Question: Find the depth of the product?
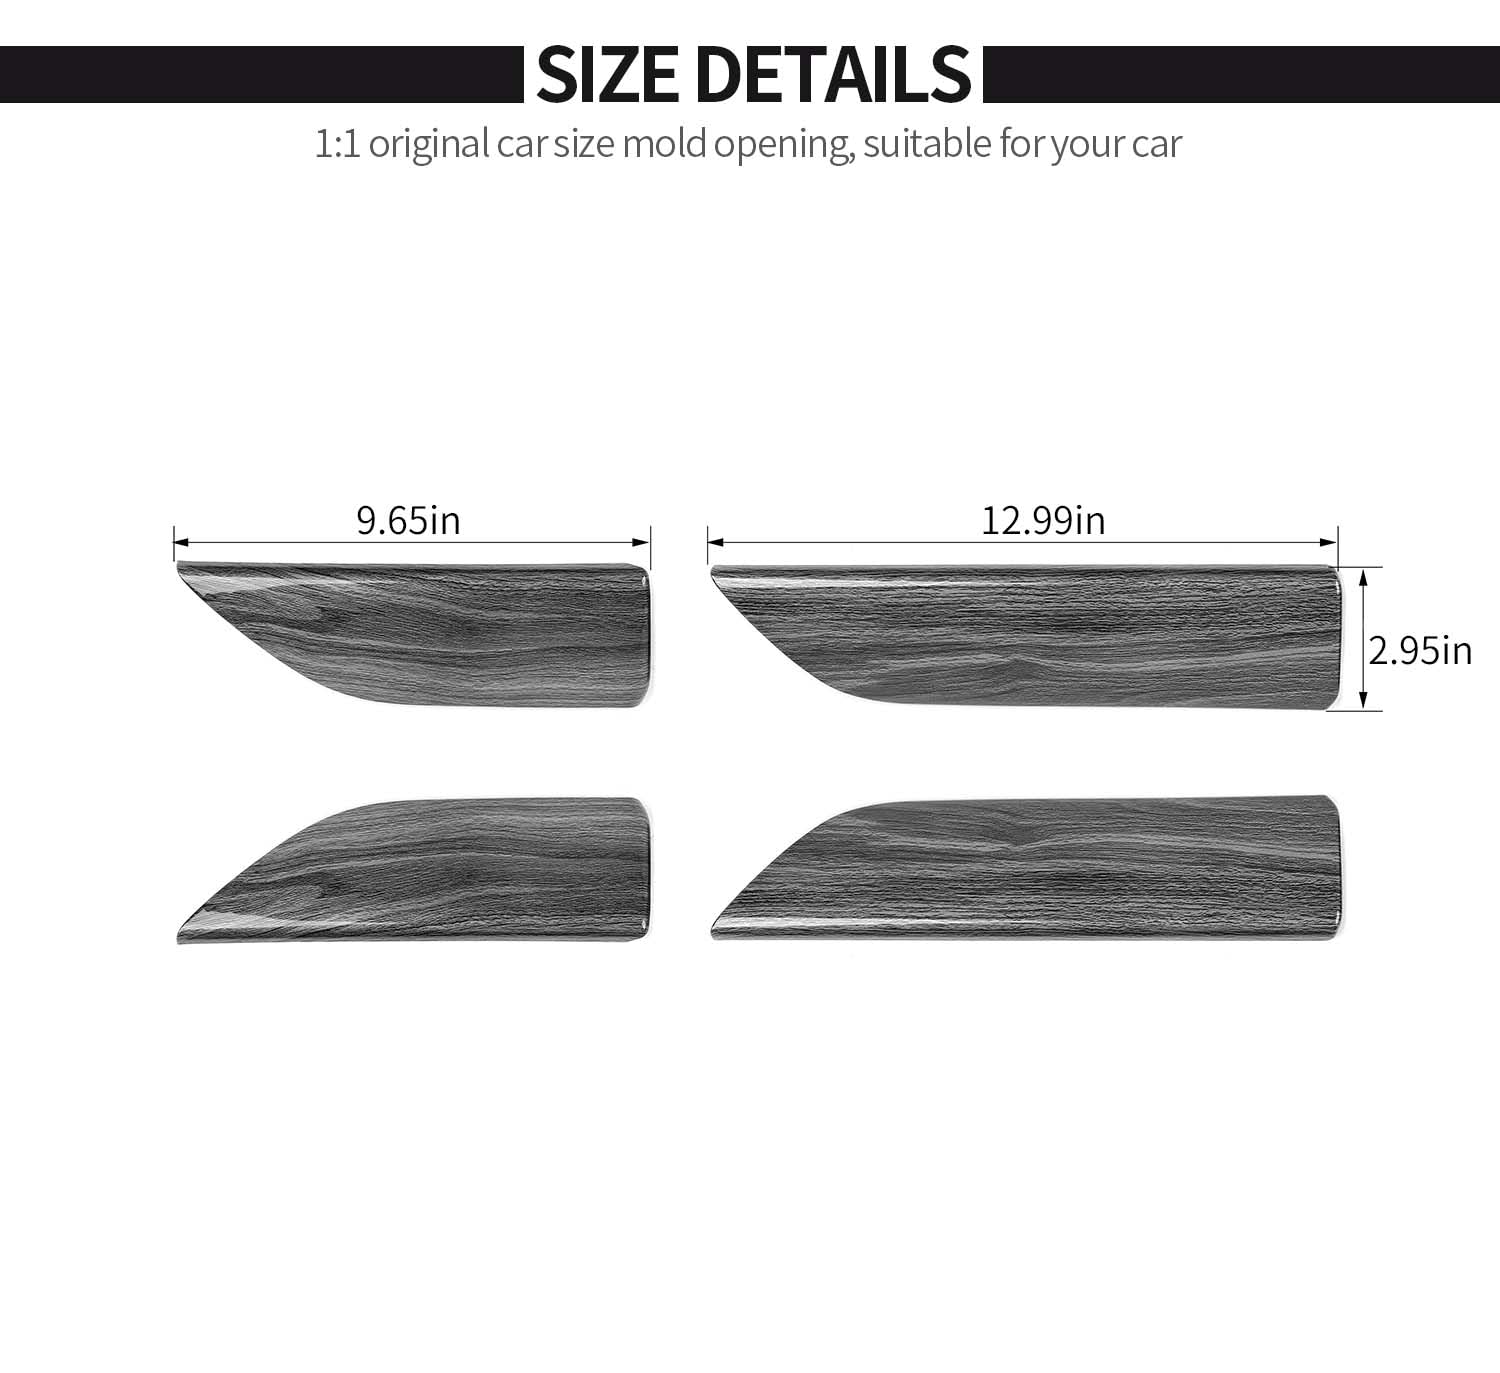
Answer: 12.99 inch